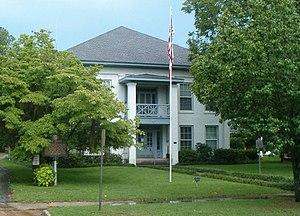
La ville américaine de Fort Gaines est le siège du comté de Clay, dans l’État de Géorgie. Lors du recensement de 2010, sa population s’élevait à 1 107 habitants.